Unterschleißheim

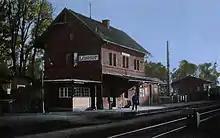
Original train station in Lohhof, part of Unterschleissheim. Station was built in 1858. Photo taken ca. 1930 (digitally colorized).

During the late 19th century, the area between Unterschleissheim and Dachau was considered a 'Painter's Paradise' for nature artists.